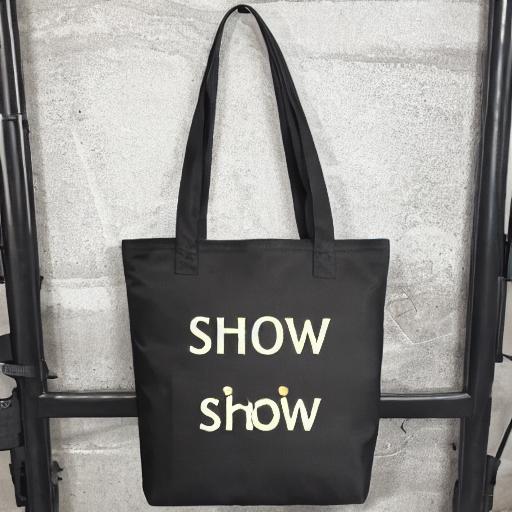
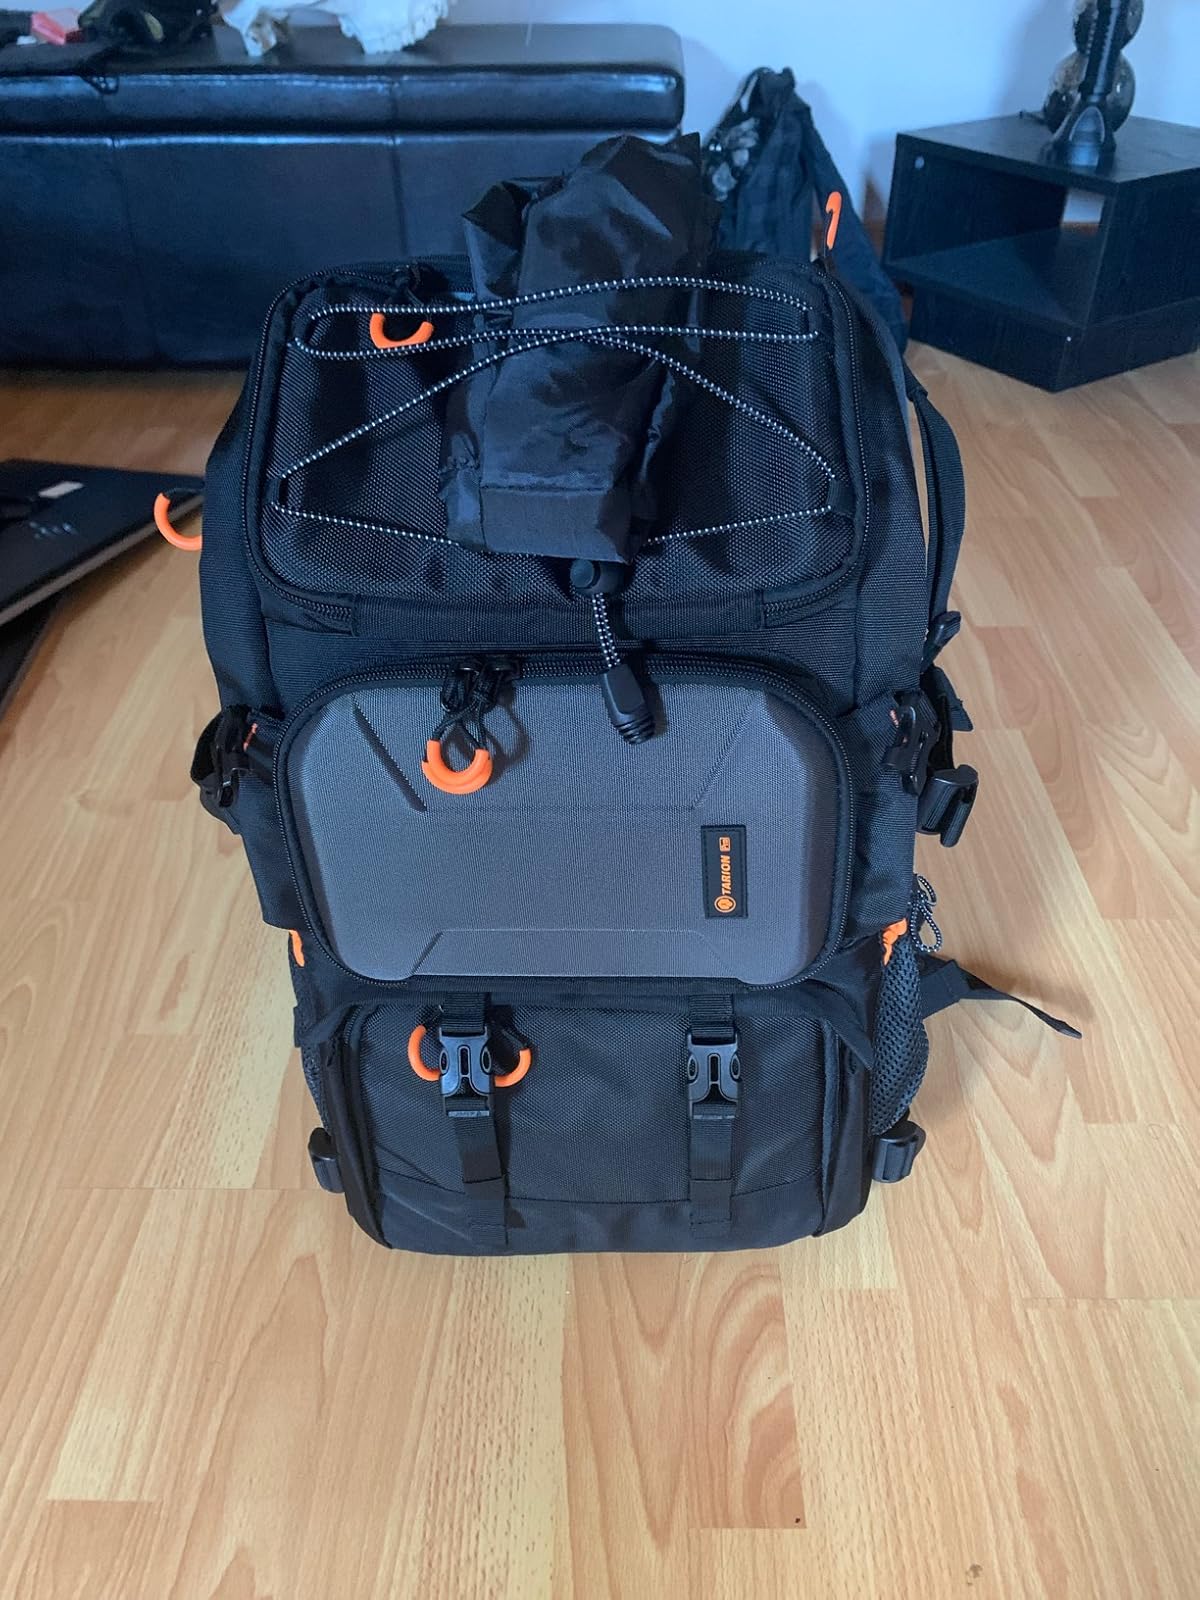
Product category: bag
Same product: no